Mapping of Venus

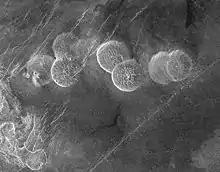
Volcanic Domes on Venus

The shield plains units (psh) refers to plains with volcanic edifices of shield-like features. In most of the psh regions. the plains are concentrated and forms a group. It is the oldest unit in the strata showing no widespread deformation, in which only little tectonic deformation is observed, such as ridges and fractures. Compared to the above units, this unit seems to cover a high proportion of the Venusian surface at around 79.3 million km. Although the distribution of psh is widely spread and homogeneous, there are also some regions with no psh units, including the Lakshmi Planum and some lowland of regional plains, The shield plains are formed from shield domes over time and suggested that psh may be associated as volcanic plains with small sources of volcanic materials and mildly deformed by tectonics.